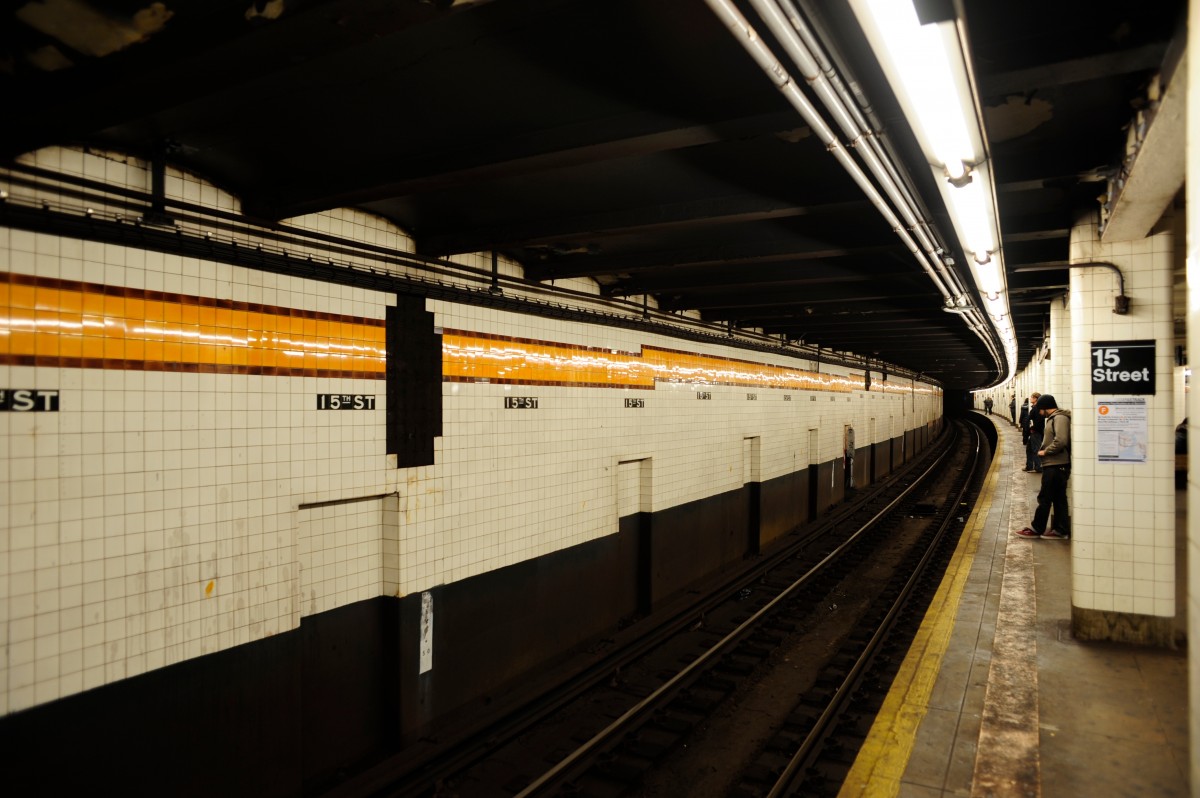
Tags: commute, subway, underground, vehicle, train station, public transport, metro station, rail transport